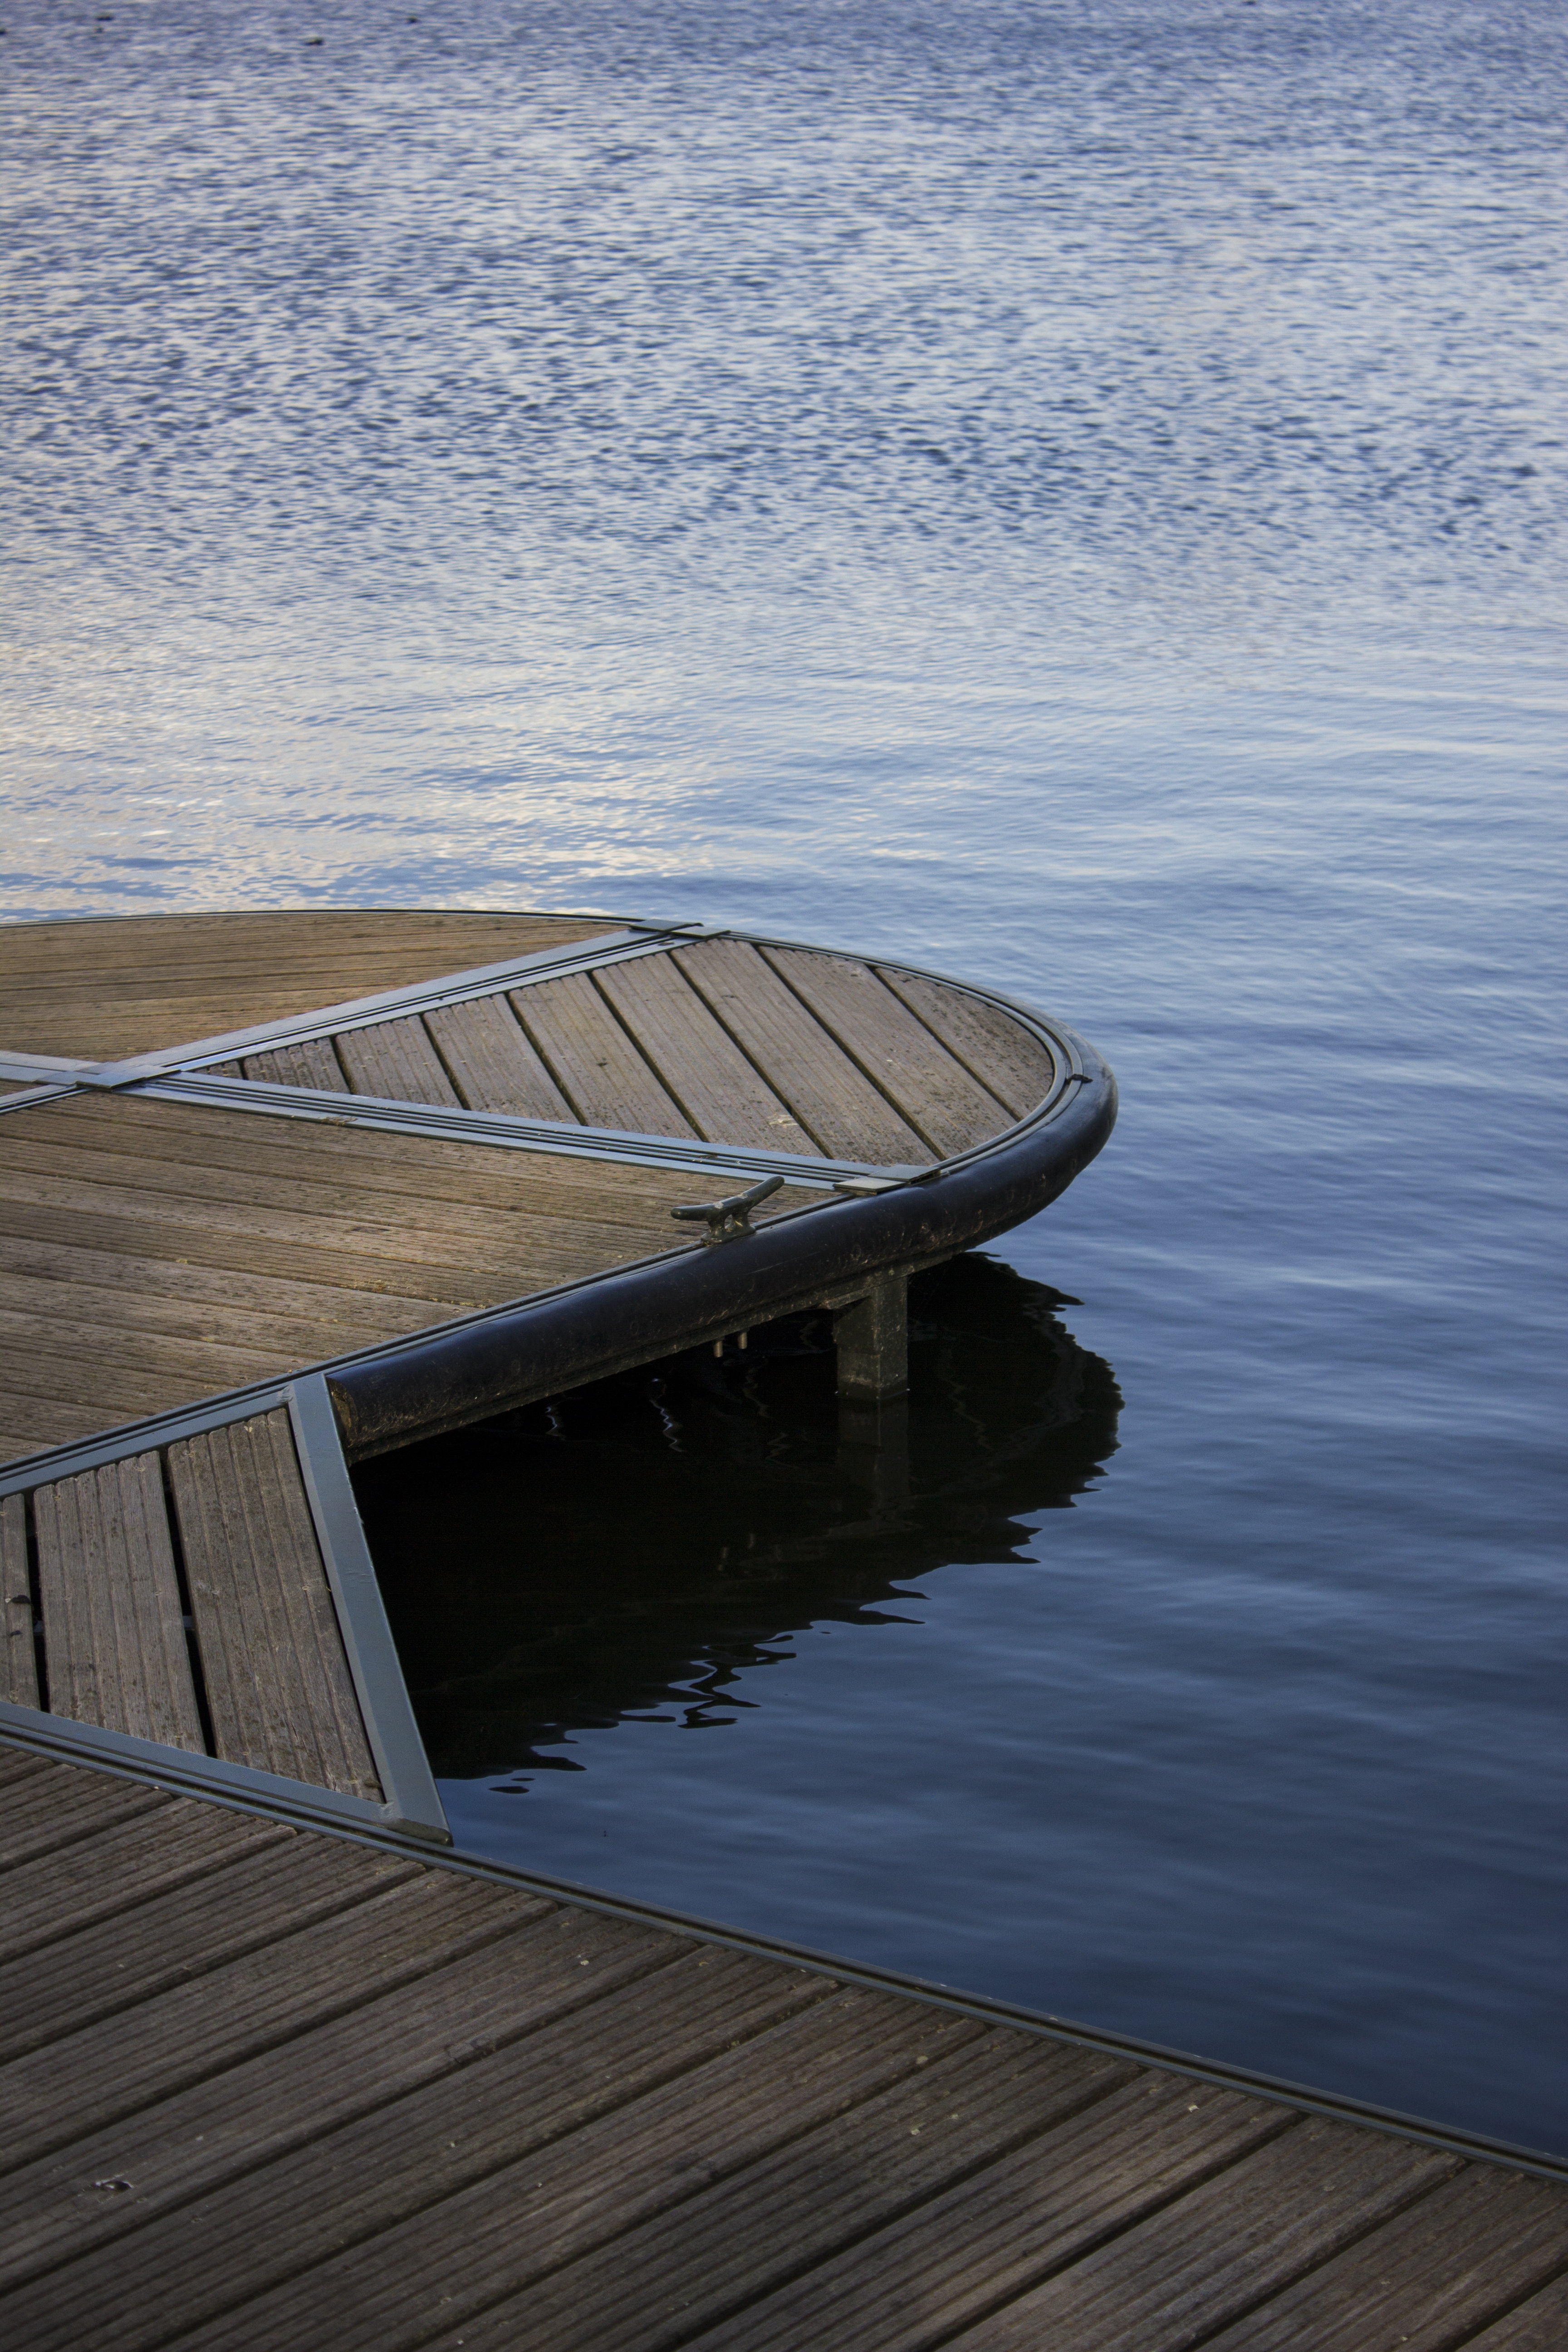
beach, sea, coast, water, ocean, horizon, dock, wood, bridge, sunlight, shore, wave, pier, walkway, reflection, park, calm, london, relaxation, artificial lake